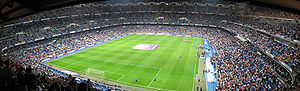
Verdensmesterskabet i fodbold 1982 - finalen
Kampen blev spillet på Santiago Bernabéu.
Finalen om verdensmesterskabet i fodbold 1982 var den 12. finale siden turneringens etablering i 1930. Den blev spillet den 11. juli 1982 foran 90.000 tilskuere på Santiago Bernabéu i den spanske hovedstad Madrid, og skulle finde vinderen af VM i fodbold 1982. De deltagende hold var Vesttyskland og Italien. Det italienske hold vandt kampen med 3-1.